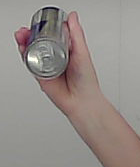
Product: redbull_energydrink